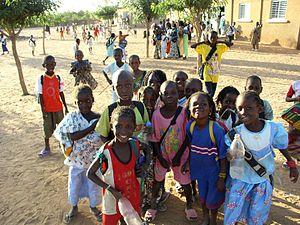
Kanel est une ville du nord-est du Sénégal, située à une douzaine de kilomètres du fleuve Sénégal et de la frontière avec la Mauritanie.